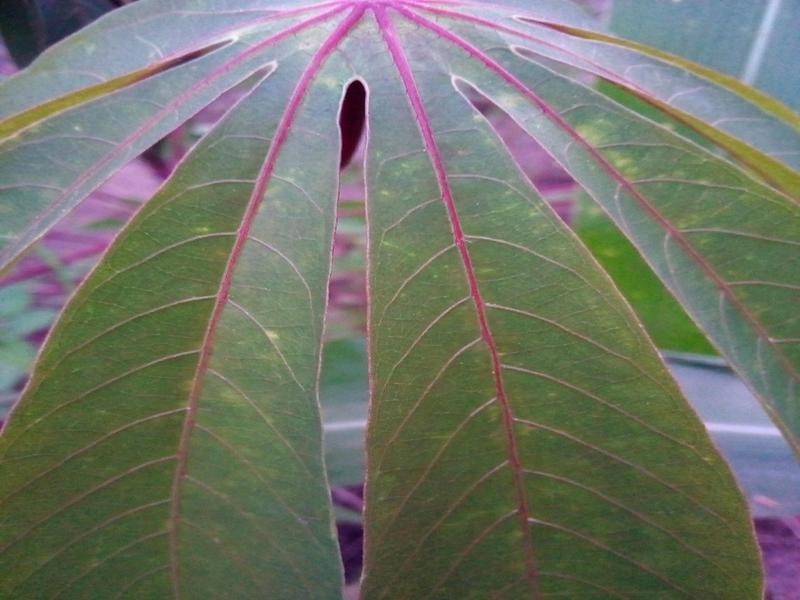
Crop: cassava
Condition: healthy